Dey Street Passageway

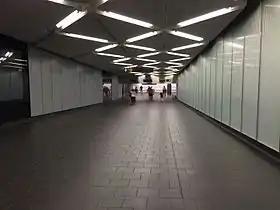
Inside the passageway, facing Cortlandt Street. The section to the WTC Transportation Hub, which was opened on May 26, 2016, is at this end.

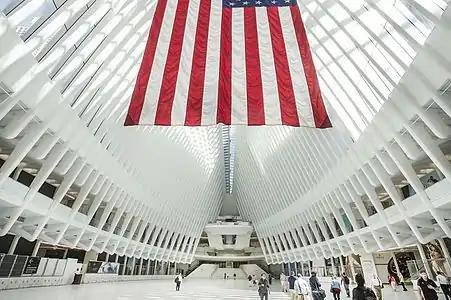
At the end of the passageway is the "Oculus", the headhouse of the WTC Transportation Hub.

During the planning stage of the Fulton Center project, there were numerous alternatives for a passageway connecting Church Street and the Fulton Street complex. These alternatives included a pedestrian tunnel, with a paid transfer, under Fulton Street. Various configurations within the Fulton Center main building were also planned, including a diagonal link between a tunnel under Dey Street and the mezzanine in the Fulton Center transit hub. The Fulton Center design changed very frequently during planning, but after much analysis, it was decided that a wide tunnel was to be built under Dey Street, without a paid transfer between the Fulton Street complex and the Cortlandt Street station.